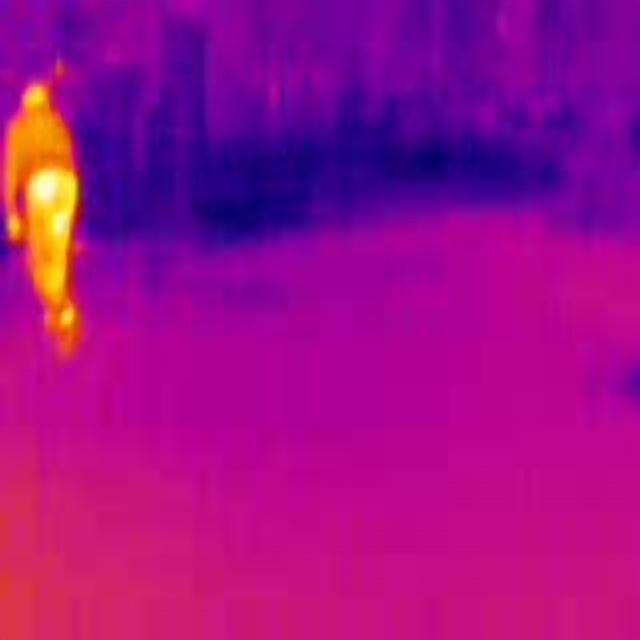
Detected objects:
label: person